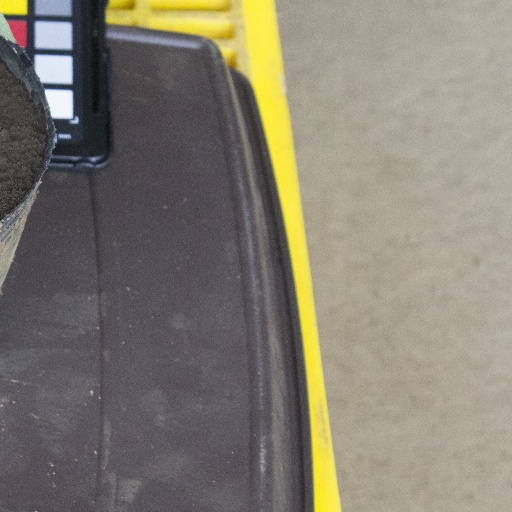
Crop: soybean